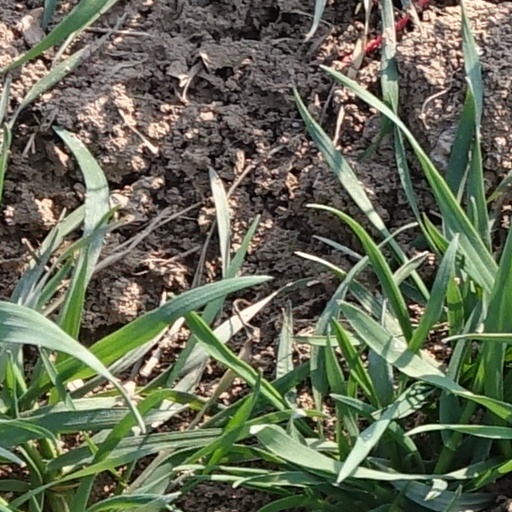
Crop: wheat